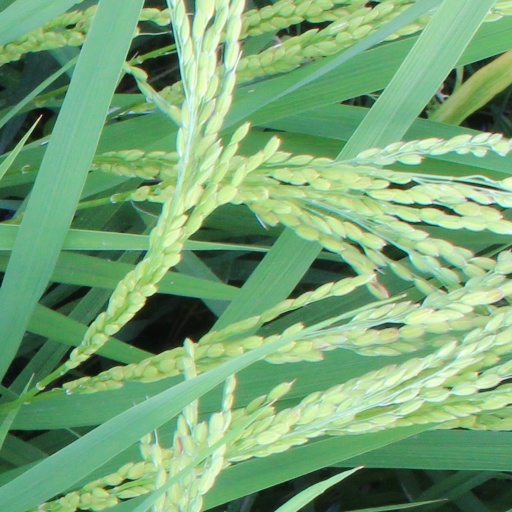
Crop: rice